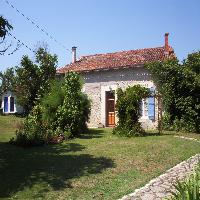
Weather: sun or clear